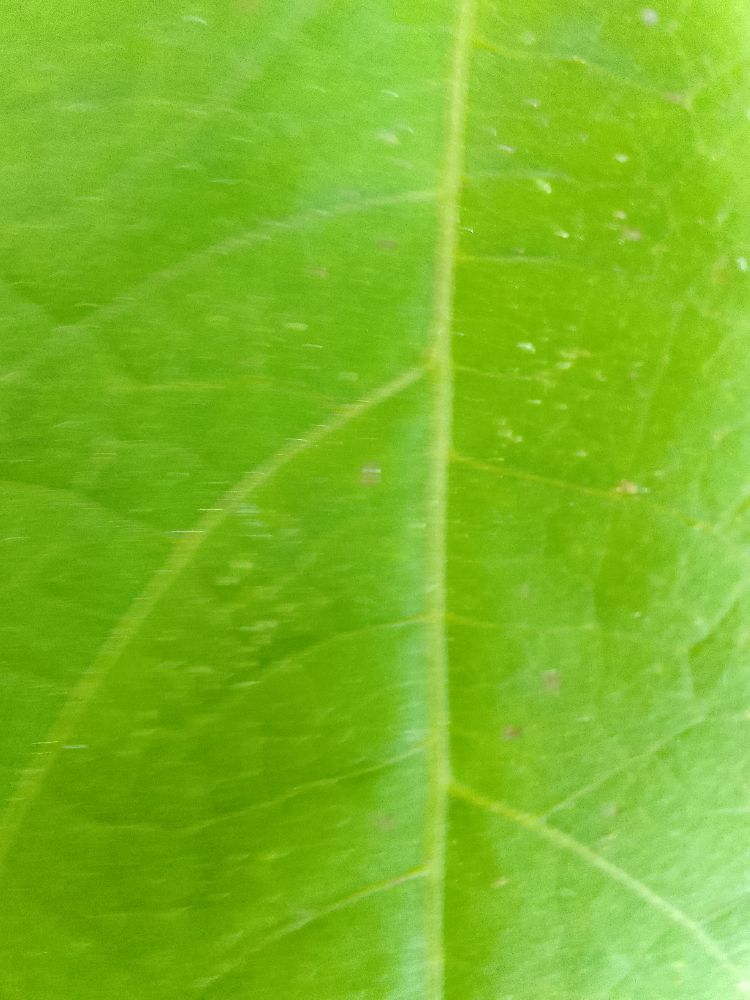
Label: healthy